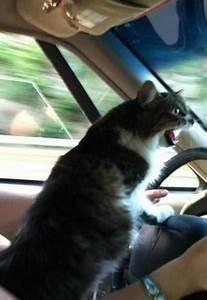
cat